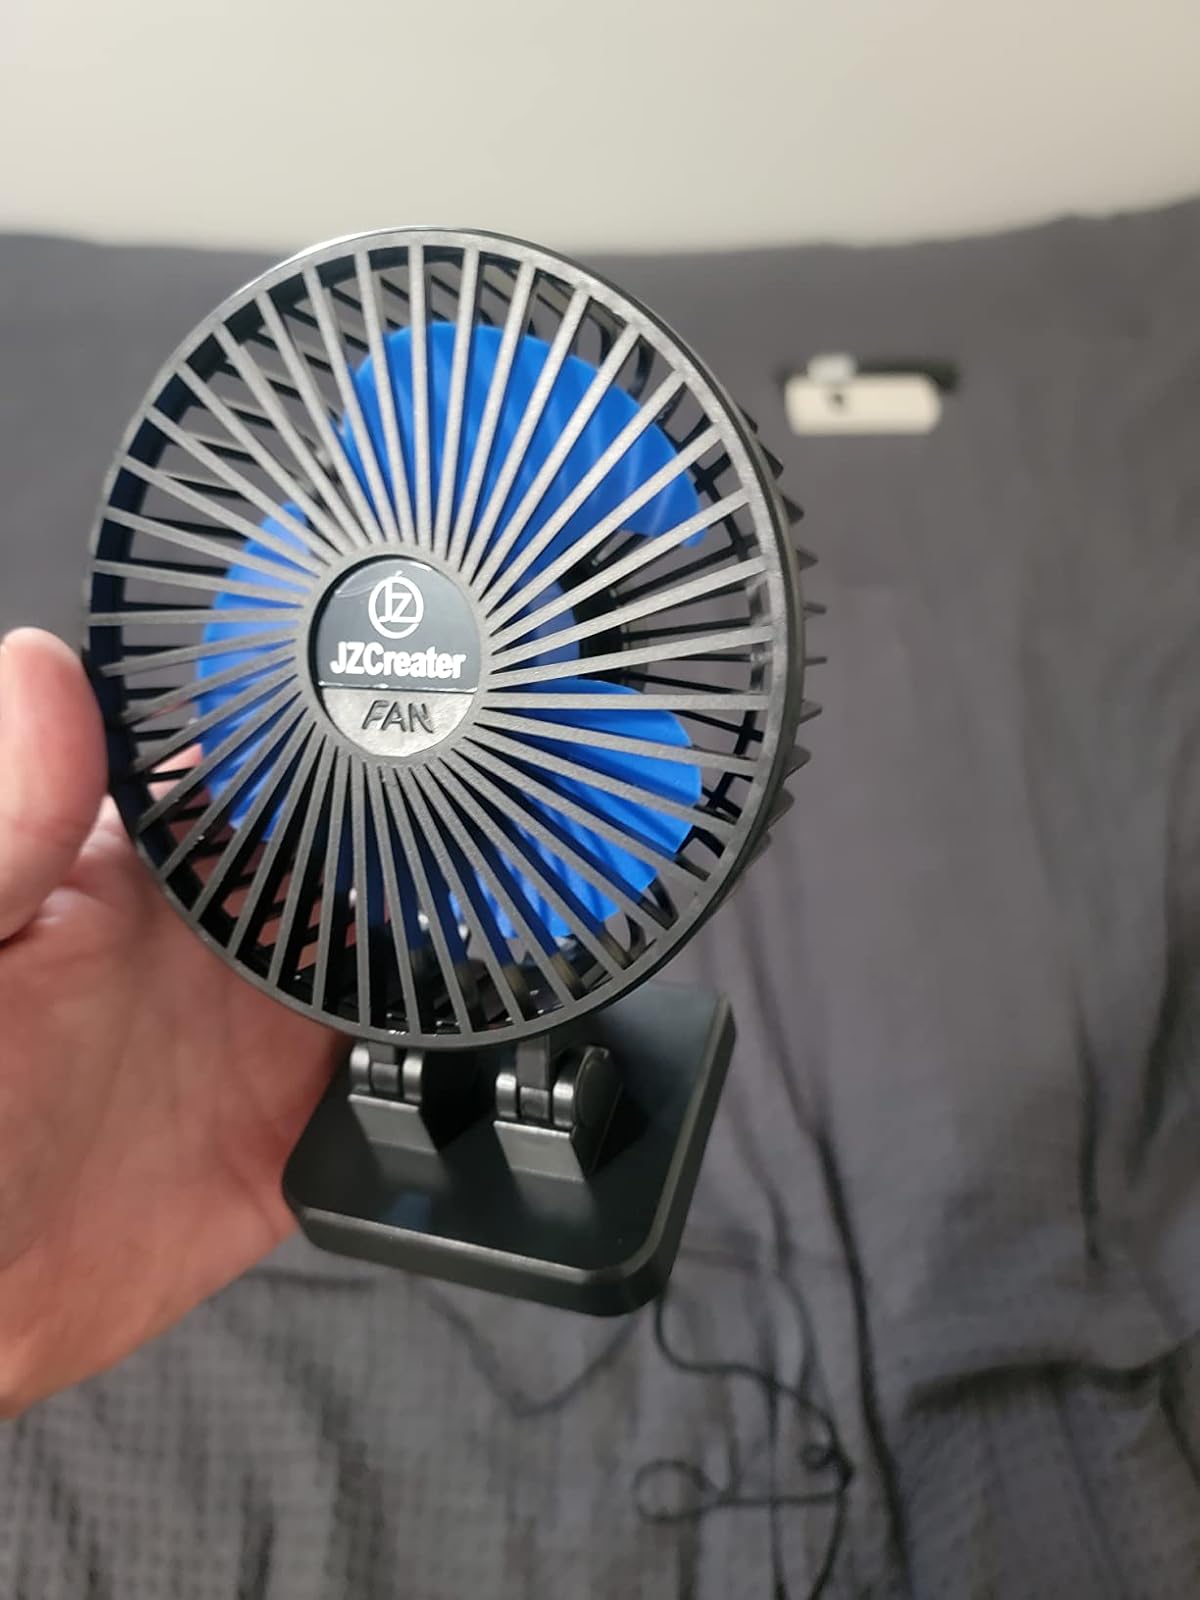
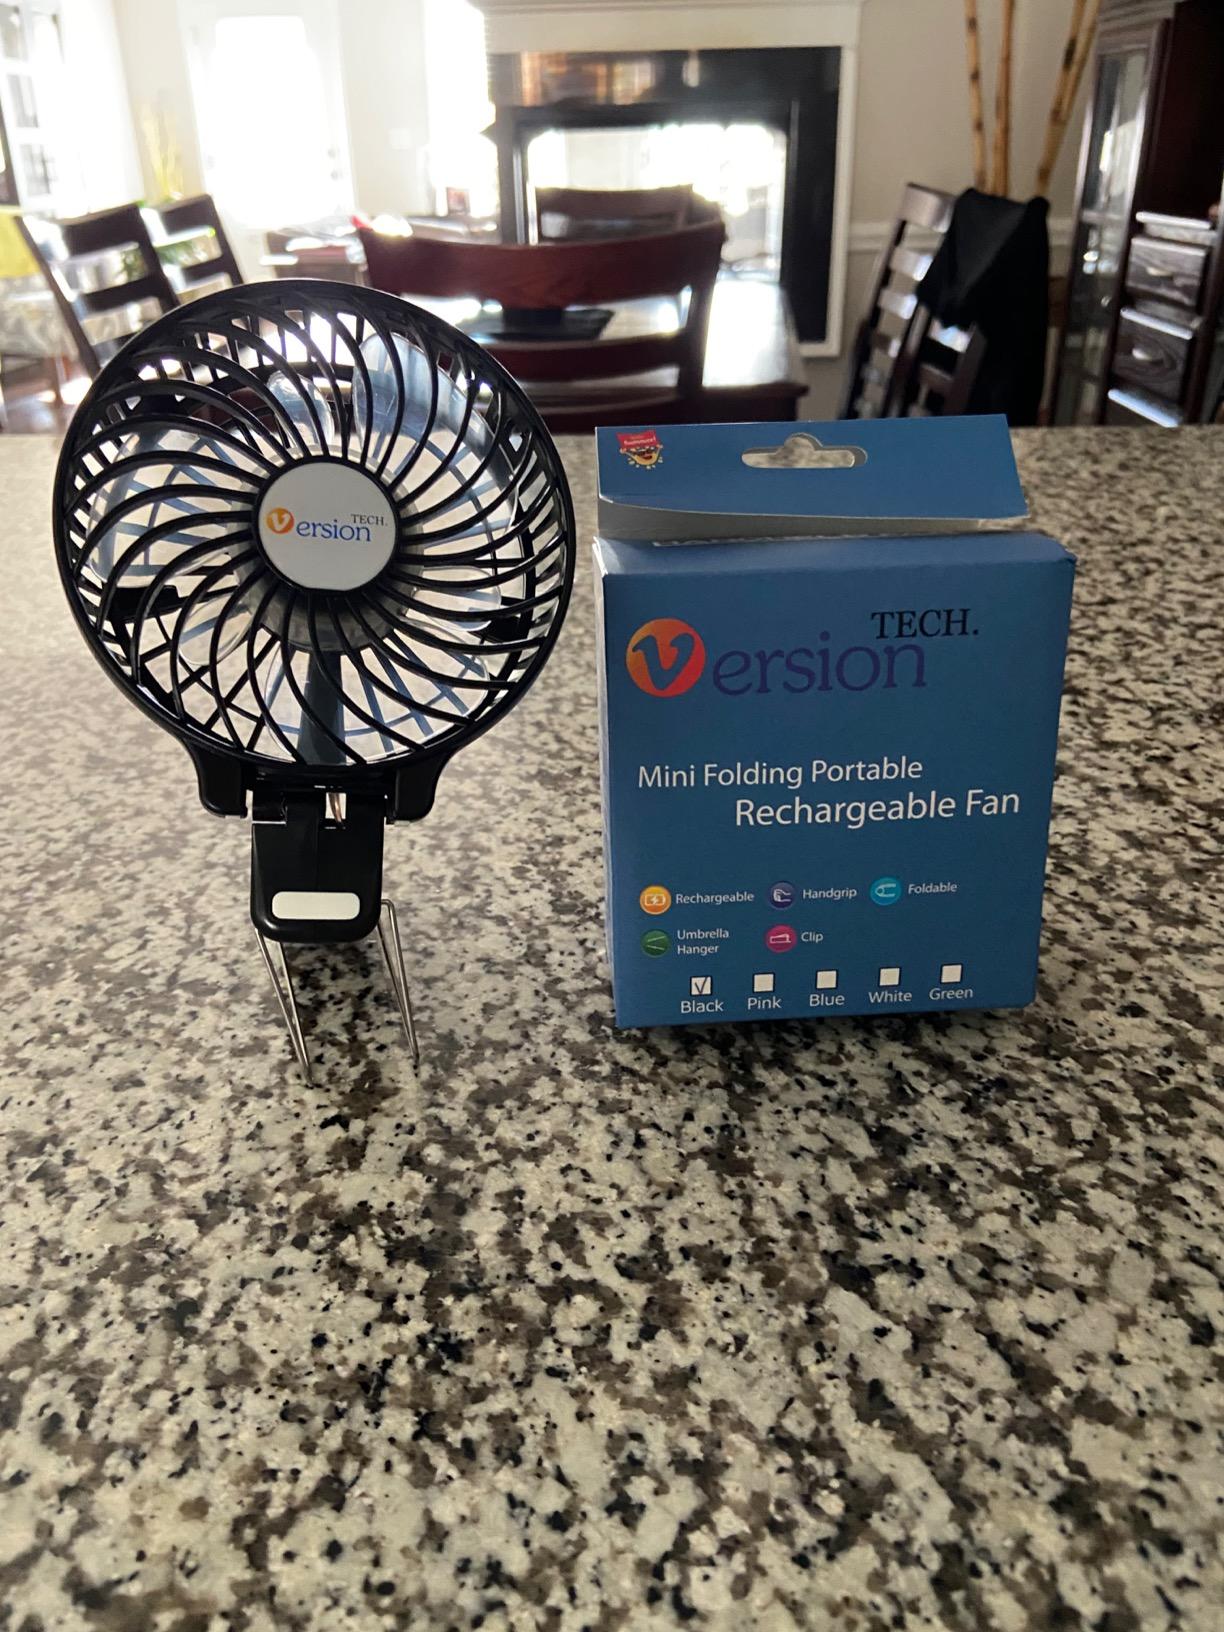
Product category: fan
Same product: no